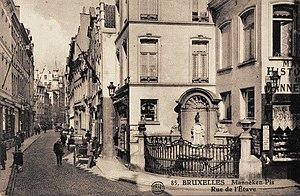
Rue de l'Etuve vers 1880